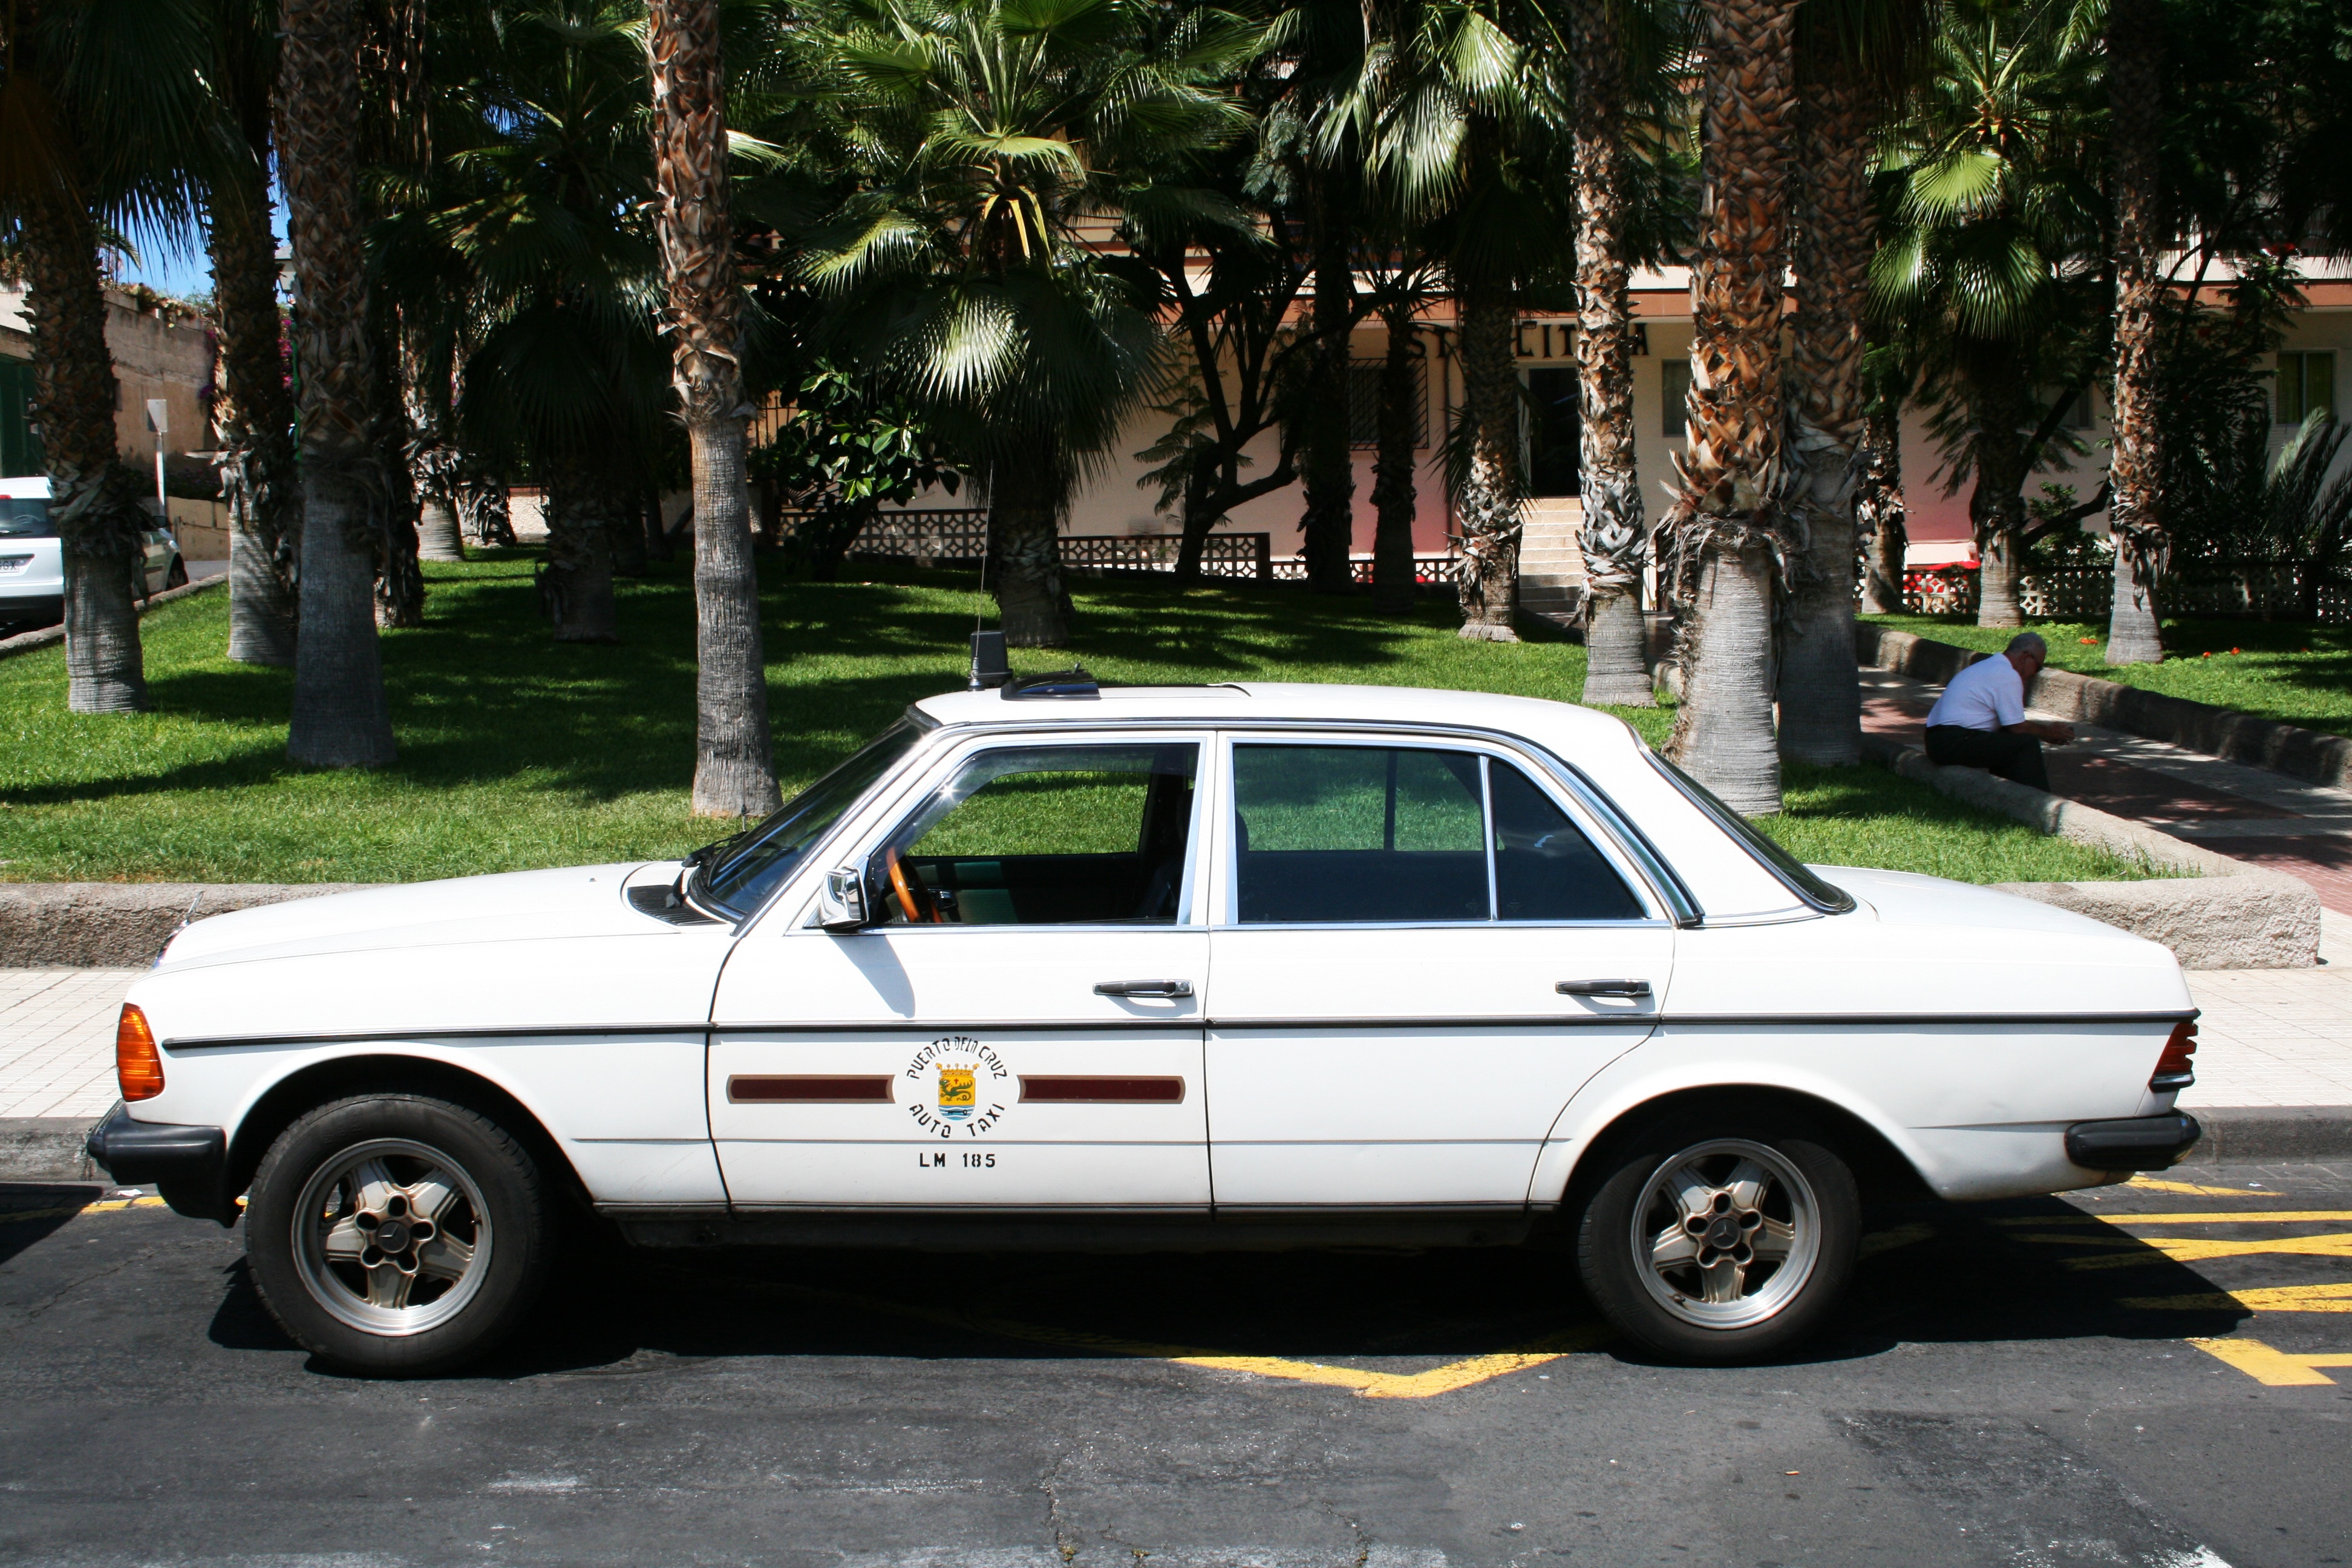
car, taxi, vehicle, ford, sedan, tenerife, mercedes, palm trees, mercedes benz, police car, land vehicle, automobile make, automotive exterior, compact car, mercedes benz w123